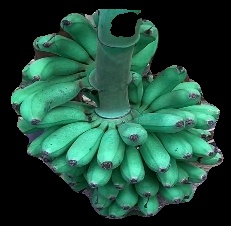
Variety: rasbale
Grade: grade1